Samuel Ajayi Crowther

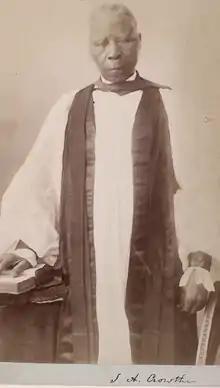
Crowther as bishop in 1867

Samuel Ajayi Crowther ( – 31 December 1891) was a Yoruba linguist, clergyman, and the first African Anglican bishop of West Africa. Born in Osogun (in what is now Ado-Awaye, Oyo State, Nigeria), he and his family were captured by Fulani slave raiders when he was about twelve years old. This took place during the Yoruba civil wars, notably the Owu wars of 1821–1829, where his village Osogun was ransacked. Ajayi was later on resold to Portuguese slave dealers, where he was put on board to be transported to the New World through the Atlantic.